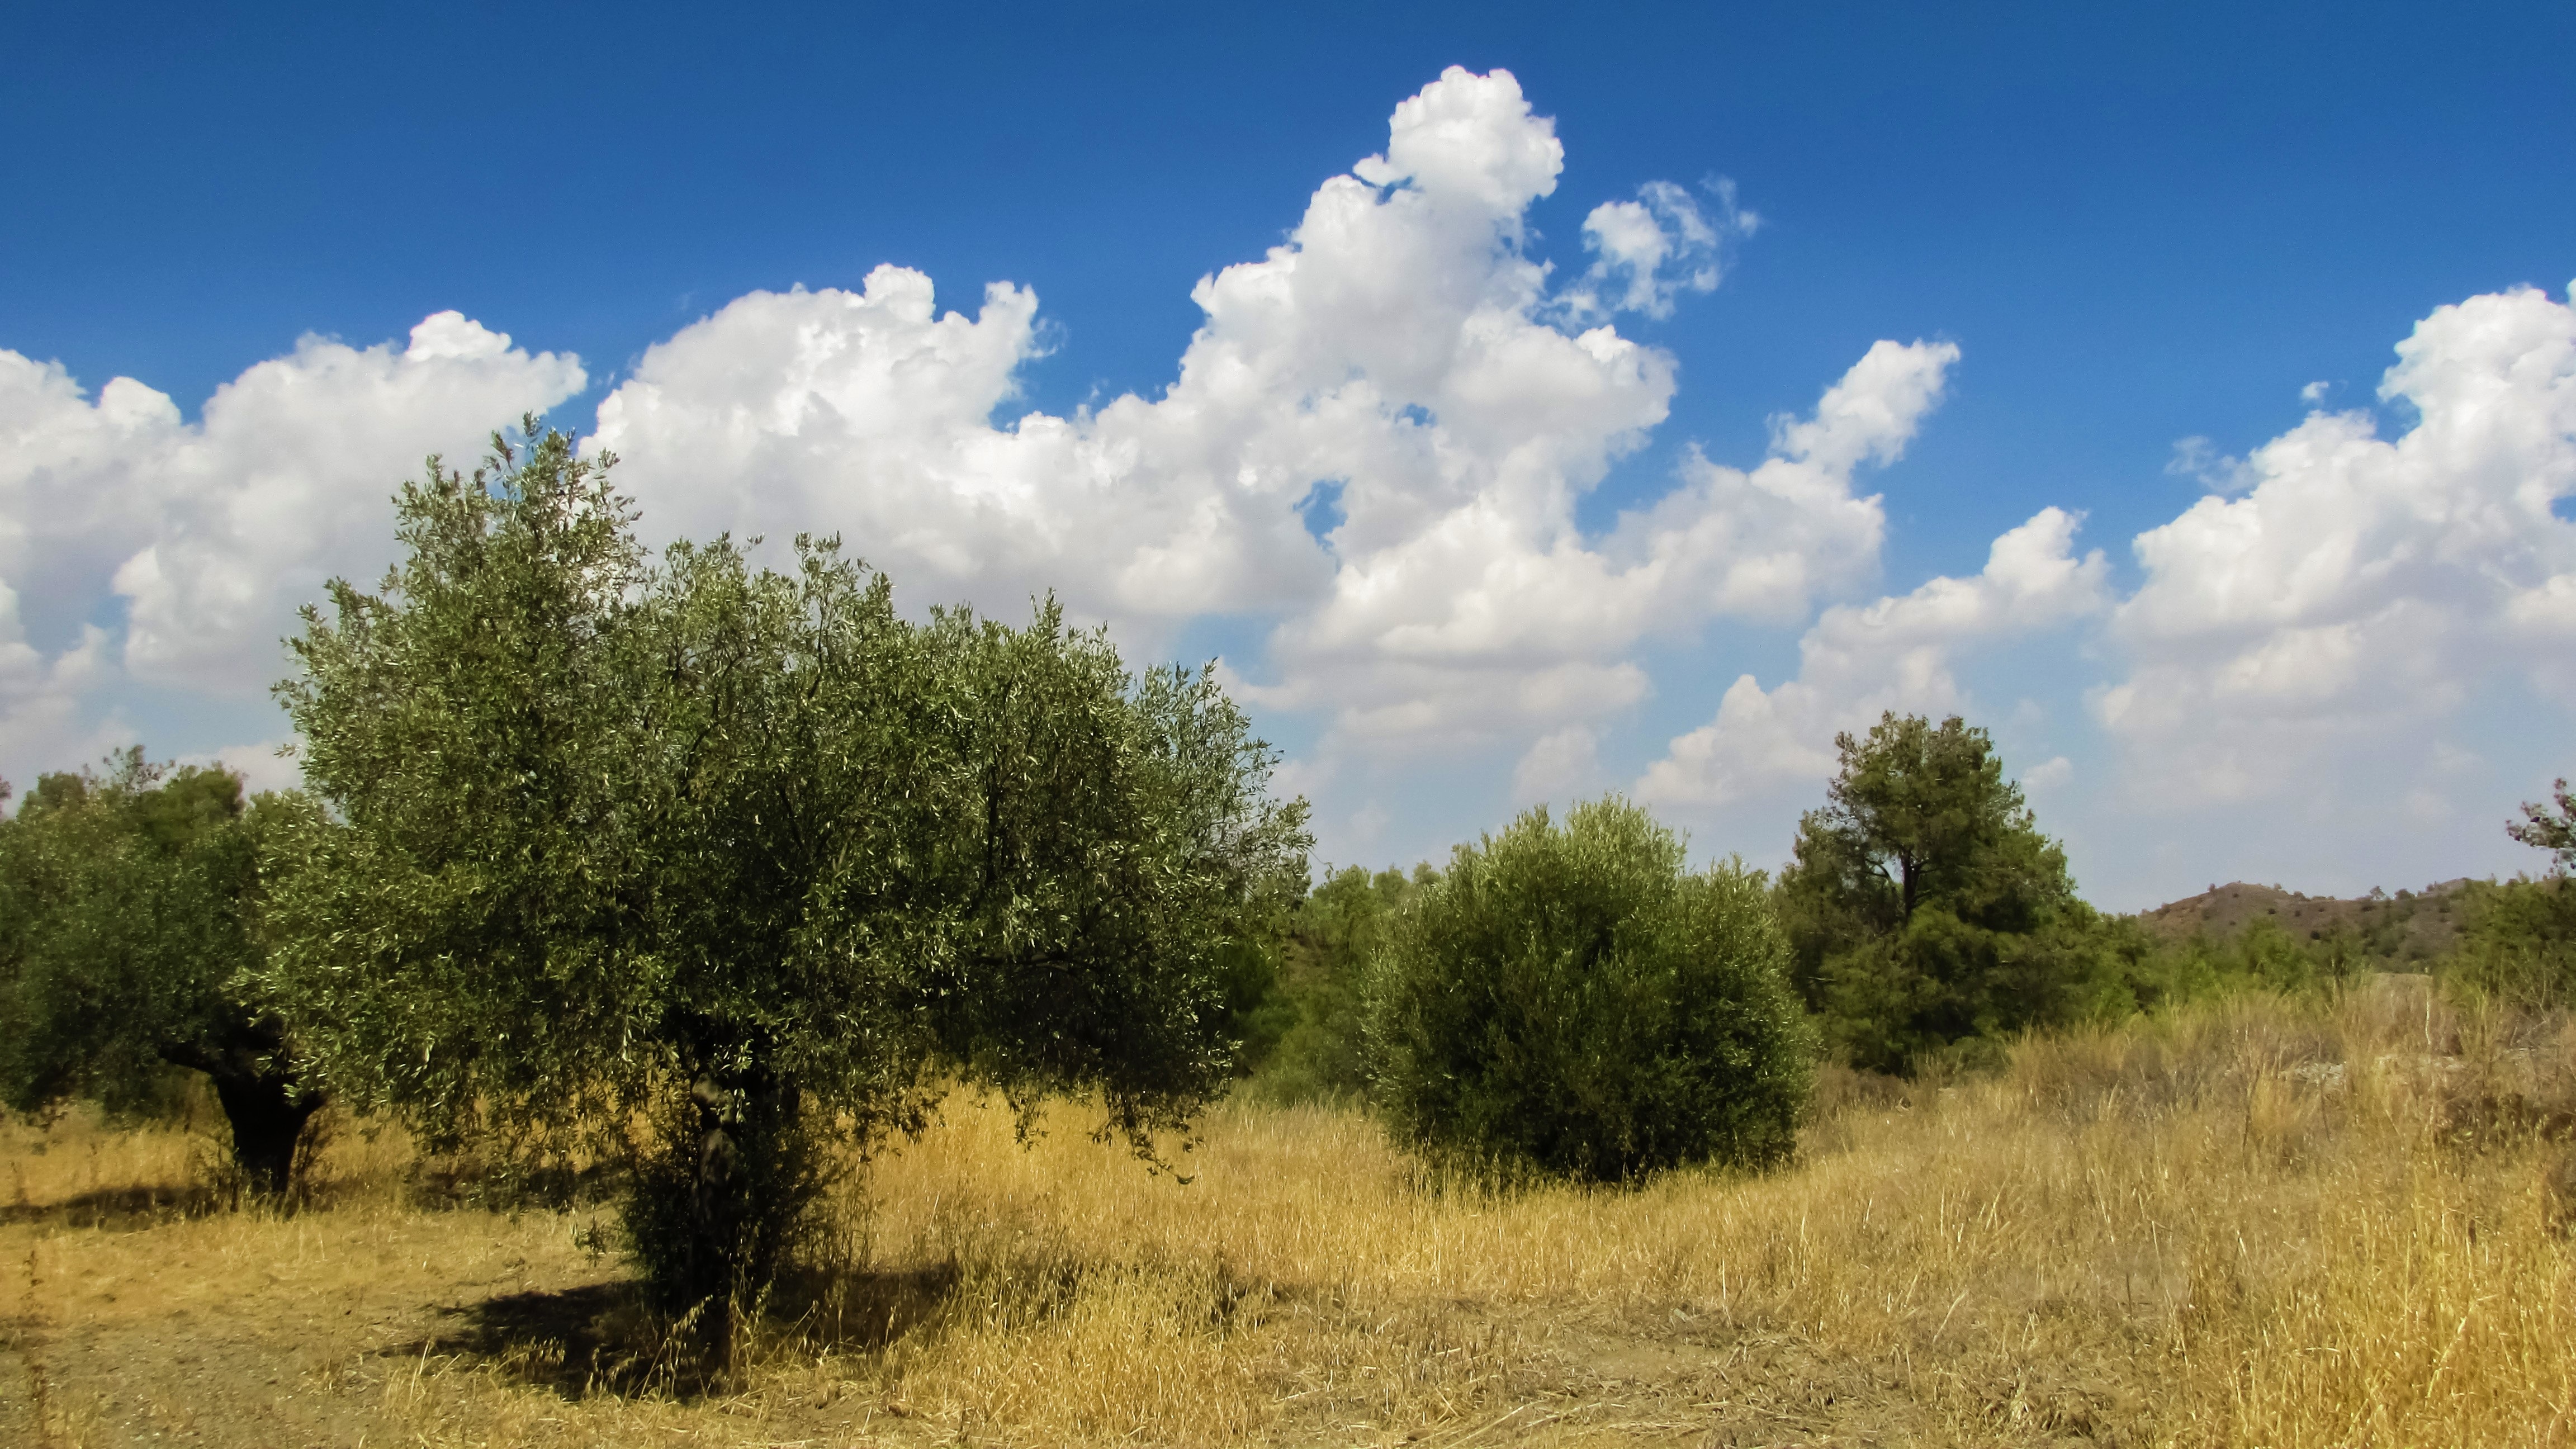
landscape, tree, nature, grass, cloud, plant, sky, field, meadow, prairie, countryside, hill, summer, rural, green, mediterranean, pasture, scenery, agriculture, savanna, plain, clouds, grassland, plateau, habitat, ecosystem, cyprus, steppe, rural area, olive trees, natural environment, woody plant, land lot